Idles

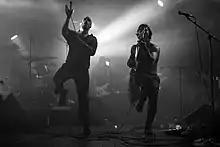
Idles at Haldern Pop Festival 2017

Idles' music has been described as post-punk, punk rock, post-hardcore, hardcore punk, and art rock. Talbot rejected the punk label; in 2017, he said: "We're not a post punk band. I guess we have that motorik, engine-like drive in the rhythm section that some post punk bands have, but we have plenty of songs that aren't like that at all."